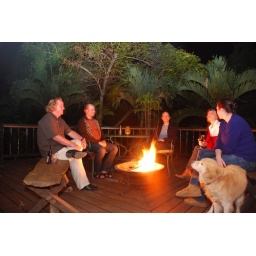
campfire in the jungle, @ table rock lodge, cayo, belize